Brazil–Colombia relations

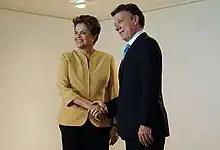
Former Brazilian President Dilma Rousseff and Colombian President Juan Manuel Santos.

Trade between these countries have not been high until about the past decade which has seen a huge spike in it. From 2005 to 2014, trade flows between Brazil and Colombia increased significantly, going from 1.5 billion US dollars to 4.1 billion US dollars. This is a huge increase in trade growth for both countries. The list of exports between both countries are widely varied. The main resources Brazil exported to Colombia were propene, automobiles, tires, AC generators, combustion engines and parts of turbojet engines. These do not include all of Brazil's exports just what they exported to Colombia. Colombia exports to Brazil include: crude petroleum, coal briquettes, coffee, refined petroleum and cut flowers. Colombia exports an estimated value of 2.23 billion US dollars to Brazil. Even with all of this growth happening there is still much more potential between the countries. Brazil and Colombia are wanting to explore to find out the full potential of bilateral trade relations. One bank sees trade almost doubling in the future if the path the countries are on continues.